Allan Carr

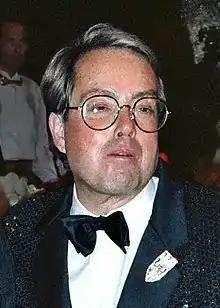
Carr in 1989

Allan Carr (May 27, 1937 – June 29, 1999) was an American producer and manager of stage and screen. He was nominated for numerous awards, winning a Tony Award and two People's Choice Awards, and was named Producer of the Year by the National Association of Theatre Owners.